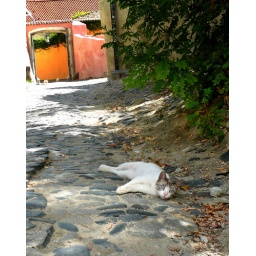
It's near from the Sao Jorge castle in a little street